Lupanar

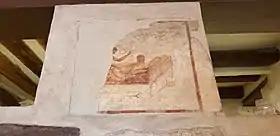
Wall painting in the Lupanar. 72 - 79 CE

The Roman word for brothel was "lupanar", meaning a wolf den, and a prostitute was called a "lupa" ("she-wolf").